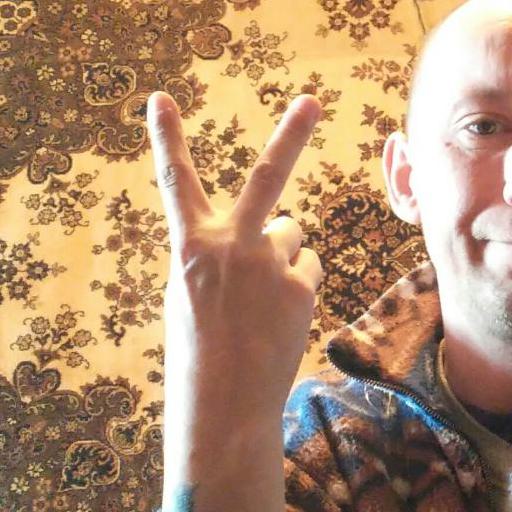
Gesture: peace_inverted